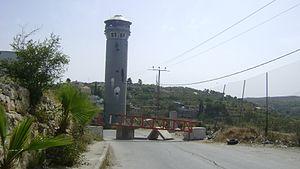
Barrière routière israelienne sur la route d'entrée à Beit Ommar, Cisjordanie.